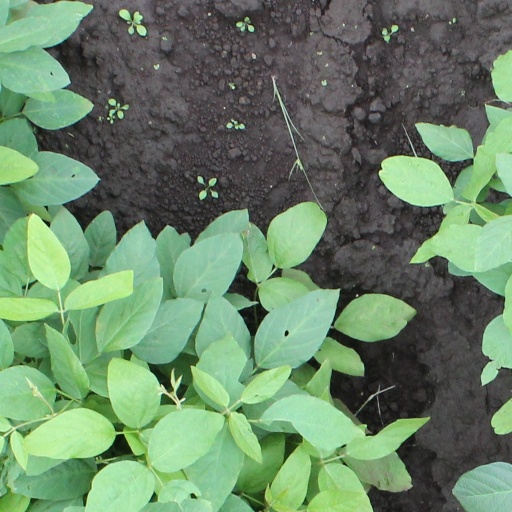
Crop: soybean